Slavomir Gvozdenovici

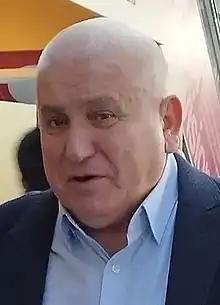
Gvozdenovici in 2022

Slavomir Gvozdenovici (born 10 March 1953) is a Romanian and Serbian writer, poet, politician, and a social and public worker of the Serbian minority in Romania.